The Boxing Kangaroo

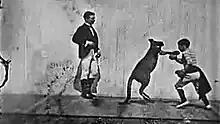
Screenshot from the film

The Boxing Kangaroo is an 1896 British short black-and-white silent documentary film, produced and directed by Birt Acres for exhibition on Robert W. Paul's peep show Kinetoscopes, featuring a young boy boxing with a kangaroo. The film was considered lost until footage from an 1896 Fairground Programme, originally shown in a portable booth at Hull Fair by Midlands photographer George Williams, donated to the National Fairground Archive was identified as being from this film.